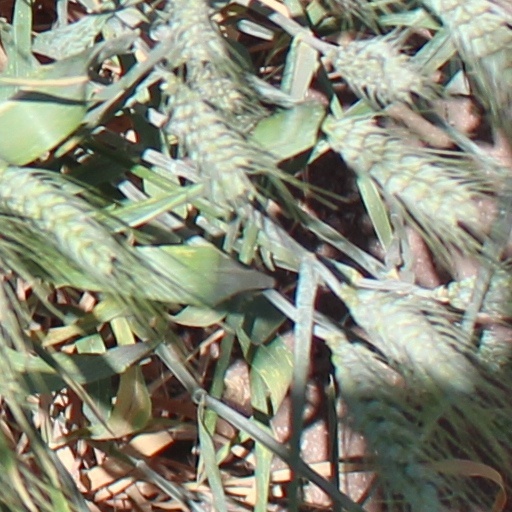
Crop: wheat